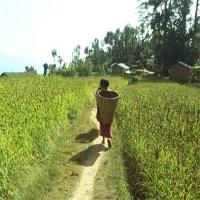
Weather: sun or clear